Melilotus albus

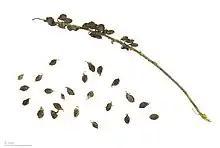
"Melilotus albus" - MHNT

Melilotus albus, known as honey clover, white melilot (UK), Bokhara clover (Australia), white sweetclover (US), and sweet clover, is a nitrogen-fixing legume in the family Fabaceae. "Melilotus albus" is considered a valuable honey plant and source of nectar and is often grown for forage. Its characteristic sweet odor, intensified by drying, is derived from coumarin.